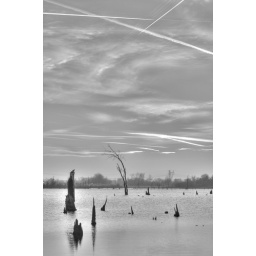
Amazing landscape caused by dead trees standing in water. Vapour trails in sky remind me of Pythagorus' theorum.